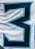
Number: 3